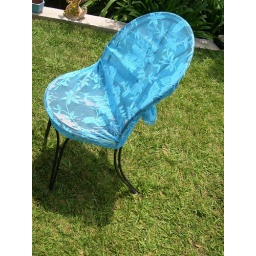
I cut an Ikea curtain and tied the fabric around the old chair